A. P. Shah Institute of Technology

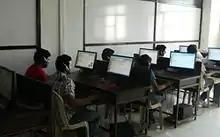
Students at the language laboratory (for the subjects of "communication skills" and "presentation & communication techniques").

In the 4-year Bachelor of Engineering curriculum of the University of Mumbai, the first year (i.e., the first 2 semesters) is shared by all engineering majors. Thus, first-year students of the Parshvanath College of Engineering were managed by the department of applied sciences and humanities, rather than the departments of the engineering branches that they had taken admission in.